Andrée Borrel

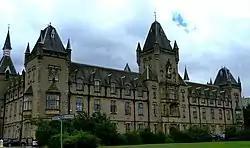
Royal Victoria Patriotic Building

When World War II broke out Borrel went to work with the Red Cross to volunteer her services. She enrolled in a crash course in nursing that she completed on 20 January 1940, which qualified her to serve as a nurse in the Association des Dames Françaises. First at Hôpital Compliméntaire in Nîmes in early February, though Borrel was sent back 15 days later following a decree that nurses under the age of 21 were not allowed to serve in hospitals. This decree was revoked a few days later and she was sent to the Hôpital de Beaucaire in Beaucaire. One of Borrel's co-workers there was Lieutenant Maurice Dufour, and when the hospital was closed they were both sent to Hôpital Compliméntaire. Towards the end of July that hospital was to be closed and, at the request of Dufour, Borrel was allowed to resign from this quasi-military institution, after which she immediately went to work with Dufour for the Pat Line, an underground organisation which Dufour was involved in.